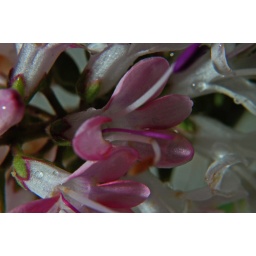
Hebe/Veronica speciosa, a hedge plant species that flowers in the autumn and on into the winter,